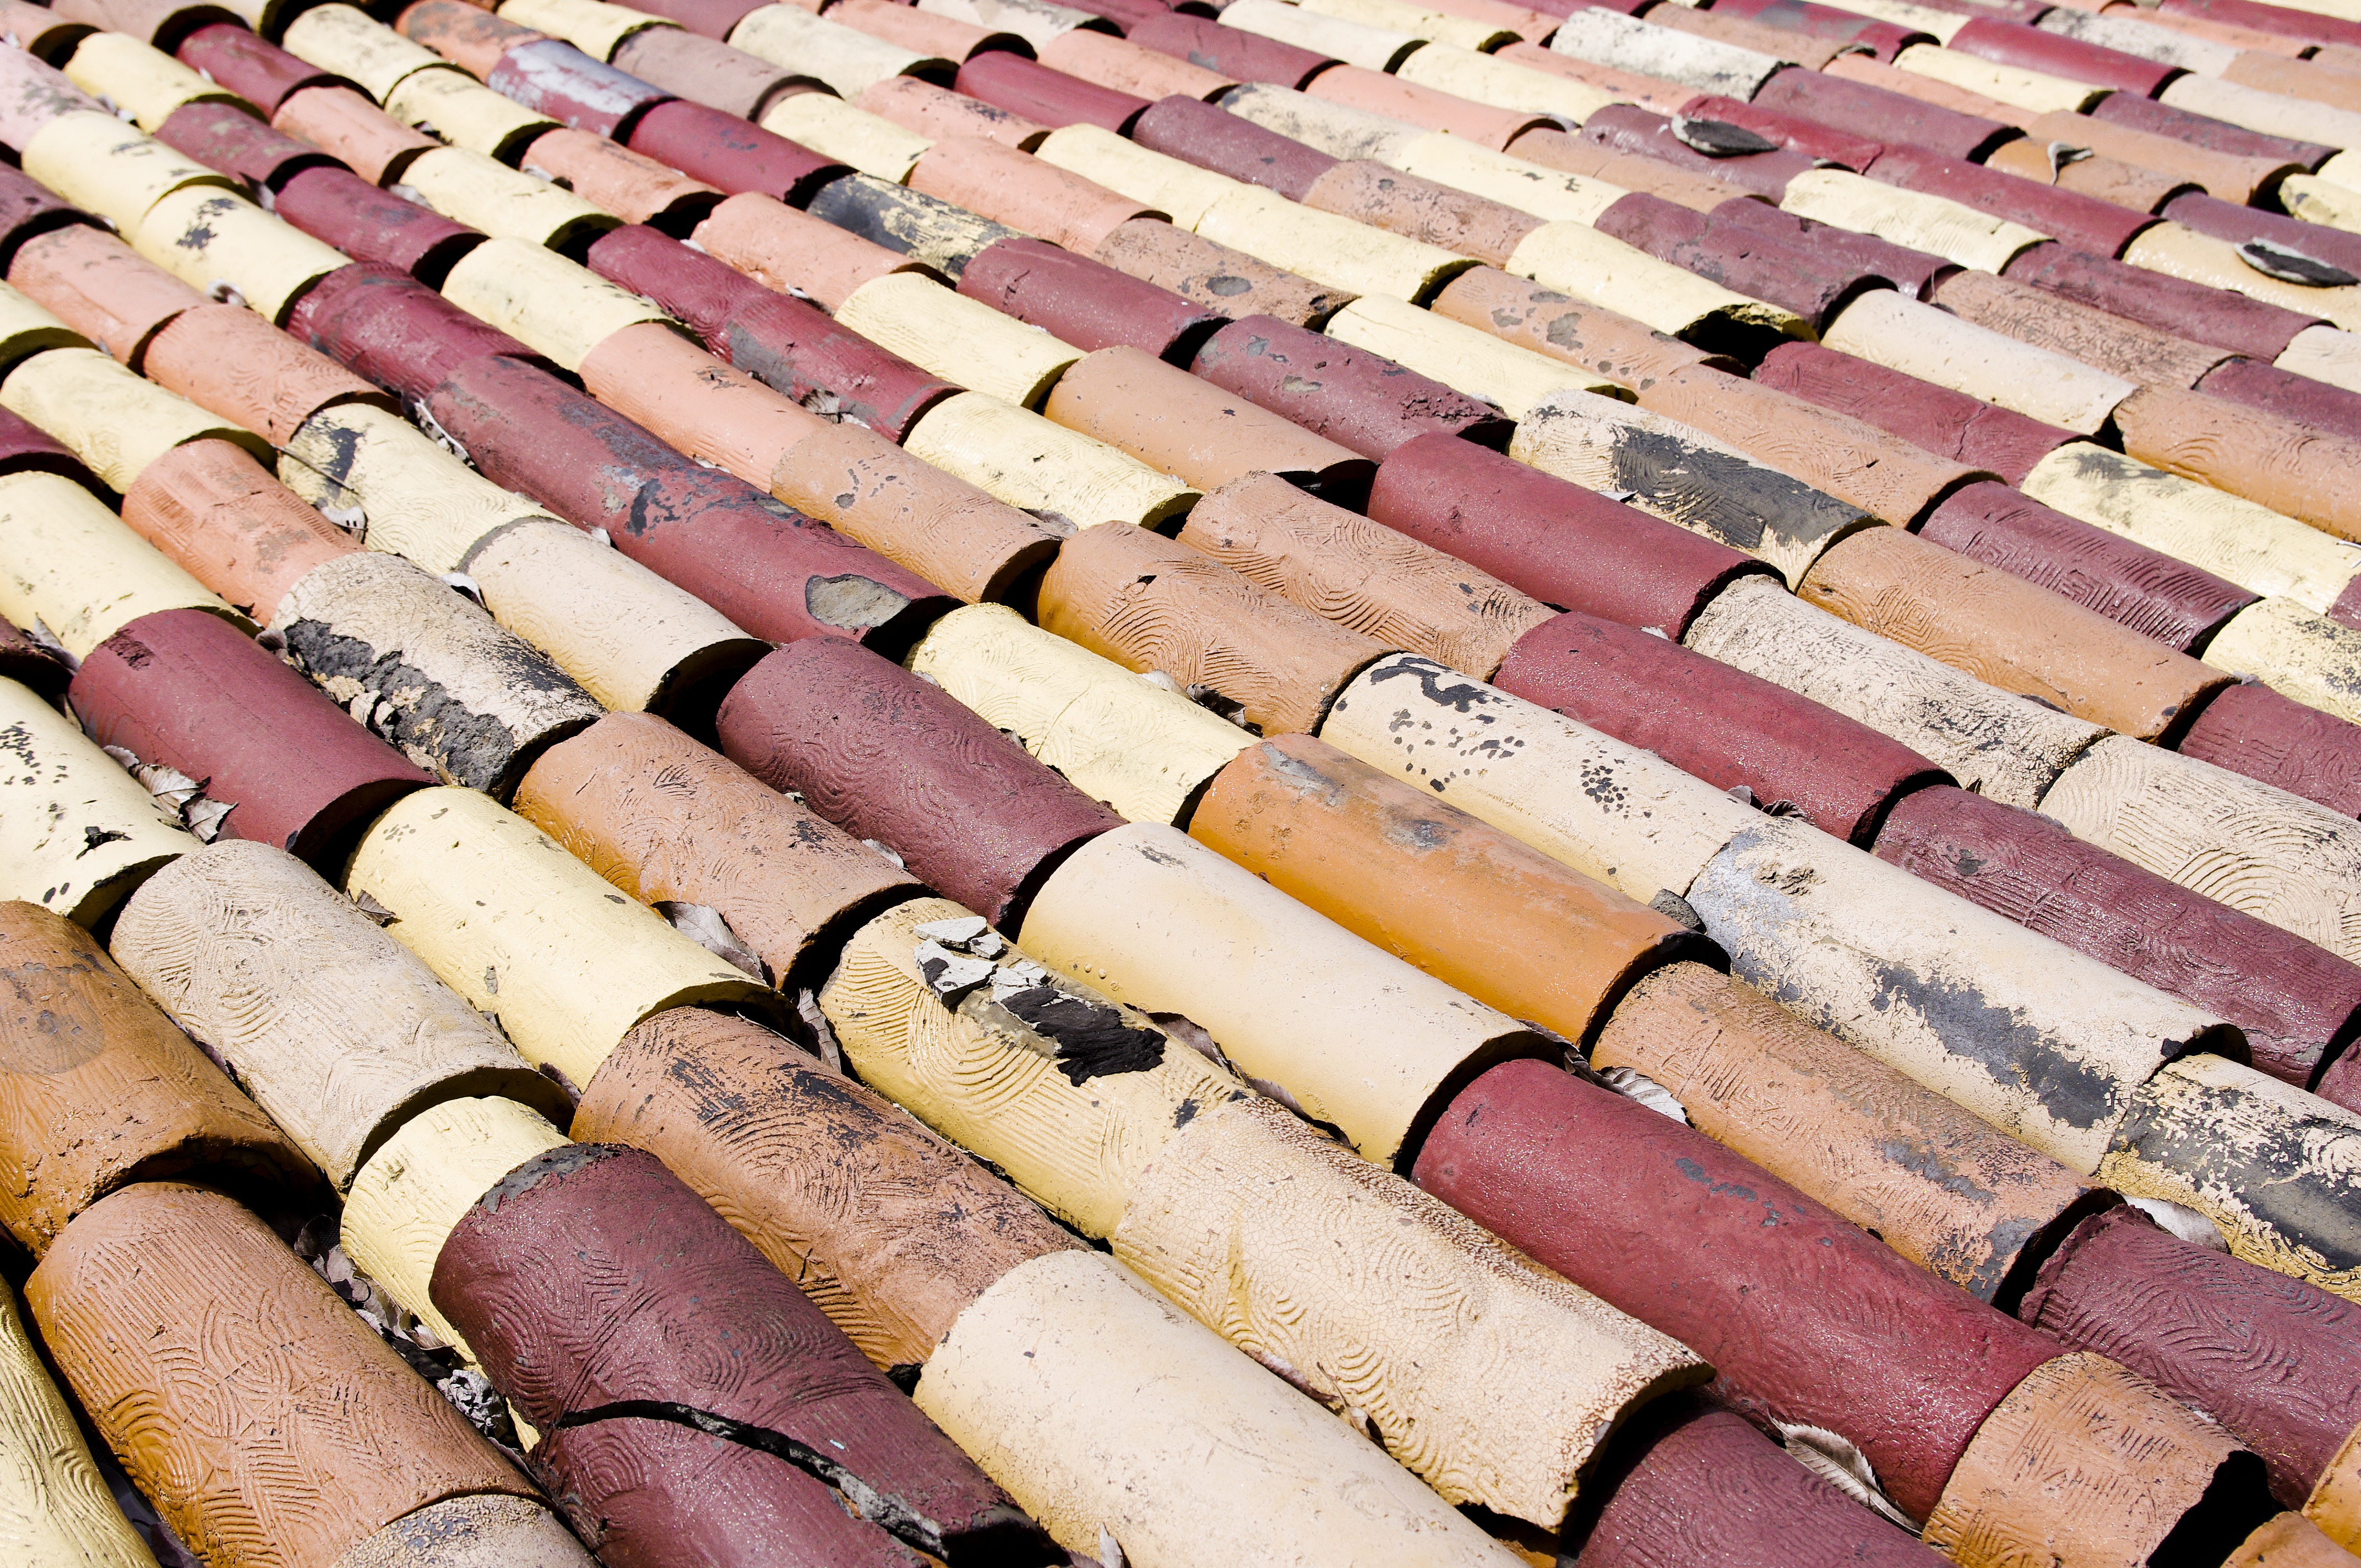
wood, roof, pattern, color, brick, material, interior design, art, flooring, roof tile, man made object, roof tile sheet